Cladophora

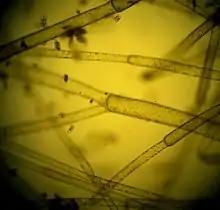

Cladophora is a genus of branching filamentous green algae in the class Ulvophyceae. They may be referred to as reticulated algae, branching algae, or blanket weed. The genus has a worldwide distribution, mainly found in marine or brackish waters; a few species are found in freshwater. It is harvested for use as a food and medicine.